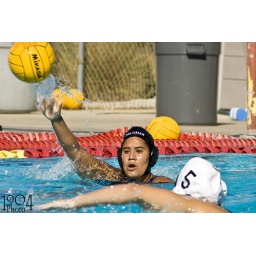
Palomar College girls water polo faces off against Mesa College